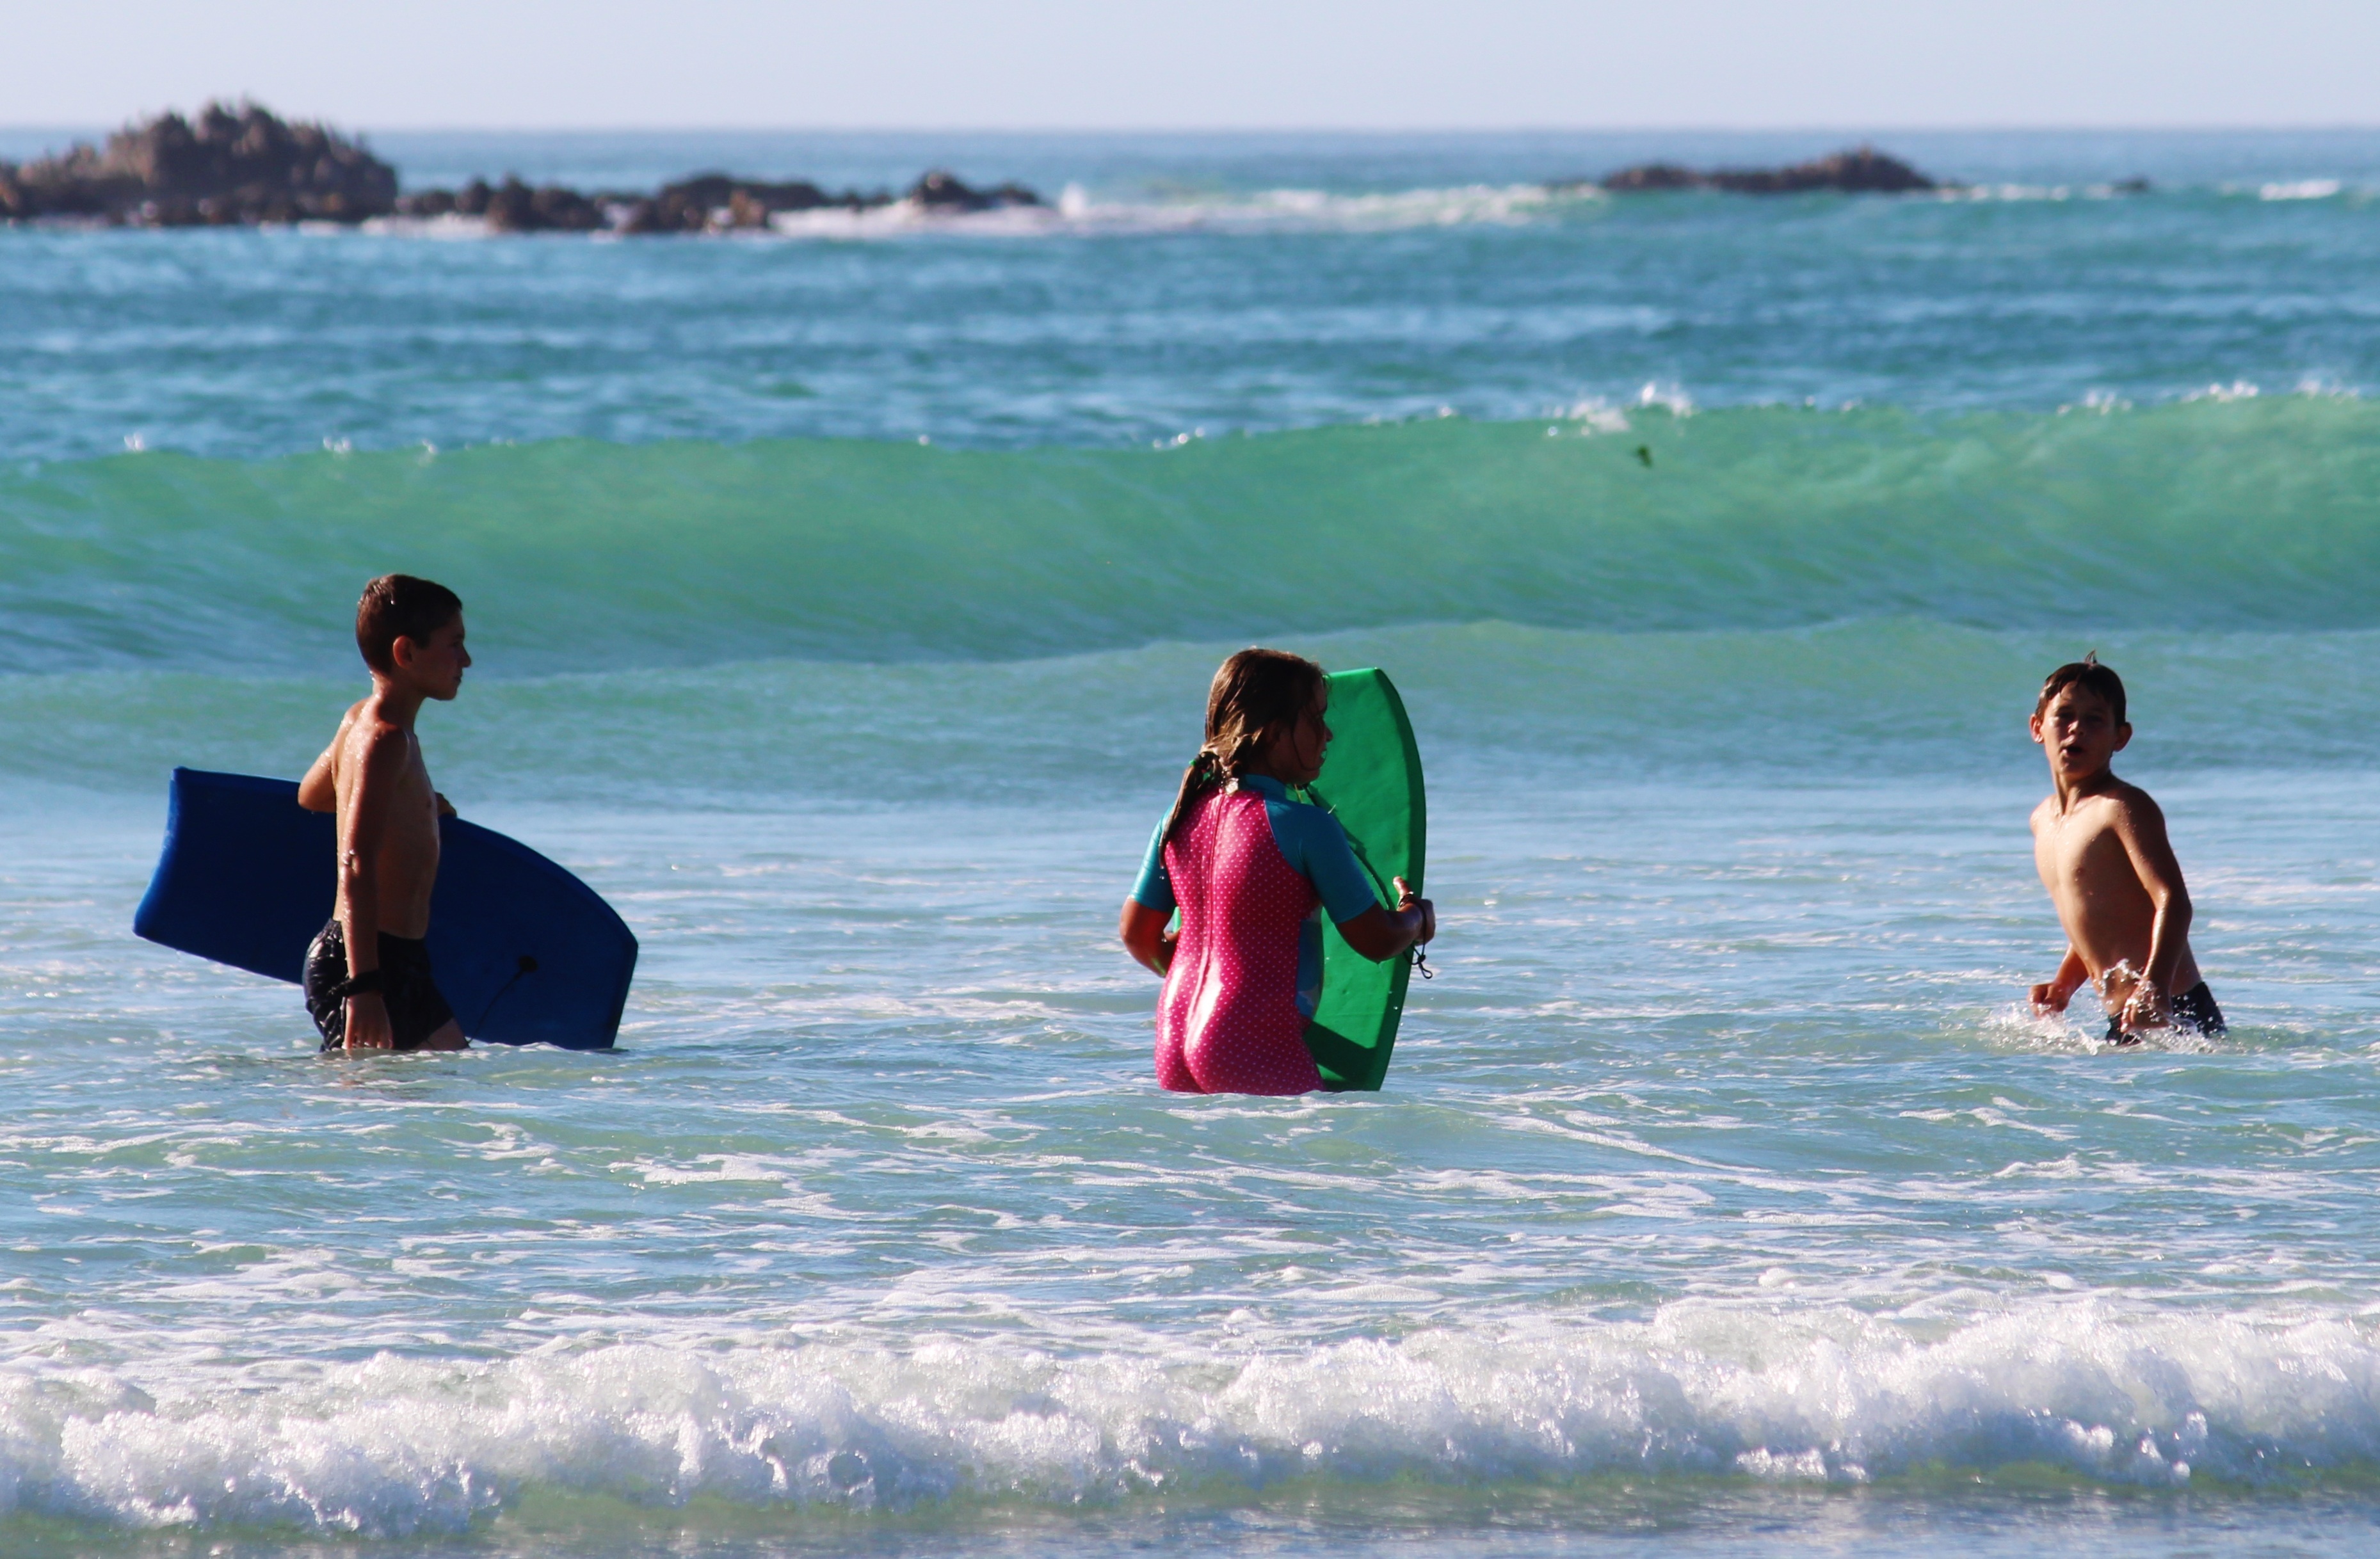
beach, sea, coast, water, ocean, wave, summer, vacation, swim, surf, surfing, surfboard, holiday, body of water, children, wind wave, surfing equipment and supplies